Great Naktong Offensive

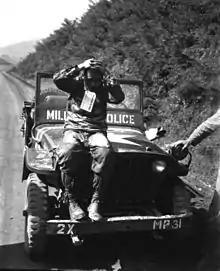
A North Korean POW captured by US Marines along Naktong Bulge, September 4.

Between 03:00 and 04:30 on September 3, the 1st Provisional Marine Brigade moved to forward assembly areas. The 2nd Battalion, 5th Marines assembled north of Yongsan, the 1st Battalion, 5th Marines south of it. The 3rd Battalion, 5th Marines established security positions southwest of Yongsan along the approaches into the regimental sector from that direction. The Marine attack started at 08:55 on September 3, across the rice paddy land toward KPA-held high ground westward. Air strikes, artillery concentrations, and machine gun and rifle fire of the 1st Battalion now caught KPA reinforcements in open rice paddies moving up from the second ridge and killed most of them. That night the Marines dug in on a line west of Yongsan. Total Marine casualties for September 3 were 34 killed and 157 wounded. Coordinating its attack with that of the marines, the 9th Infantry advanced abreast of them on the north. The counterattack continued at 08:00 September 4, at first against little opposition. By nightfall the counterattack had gained another . That night was quiet until just before dawn. The KPA then launched an attack against the 9th Infantry on the right of the Marines, the heaviest blow striking G Company. It had begun to rain again and the attack came in the midst of a downpour. US artillery fire concentrated in front of the 9th Infantry helped greatly in repelling the KPA in this night and day battle.